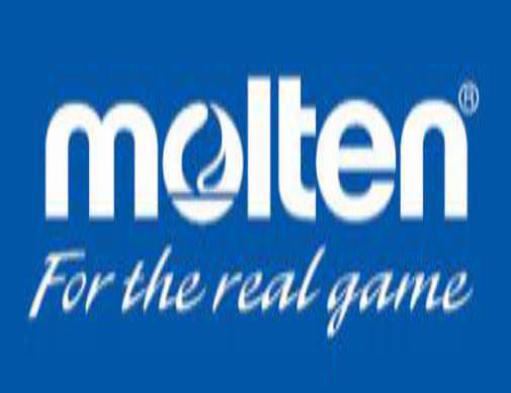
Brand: molten
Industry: Sports